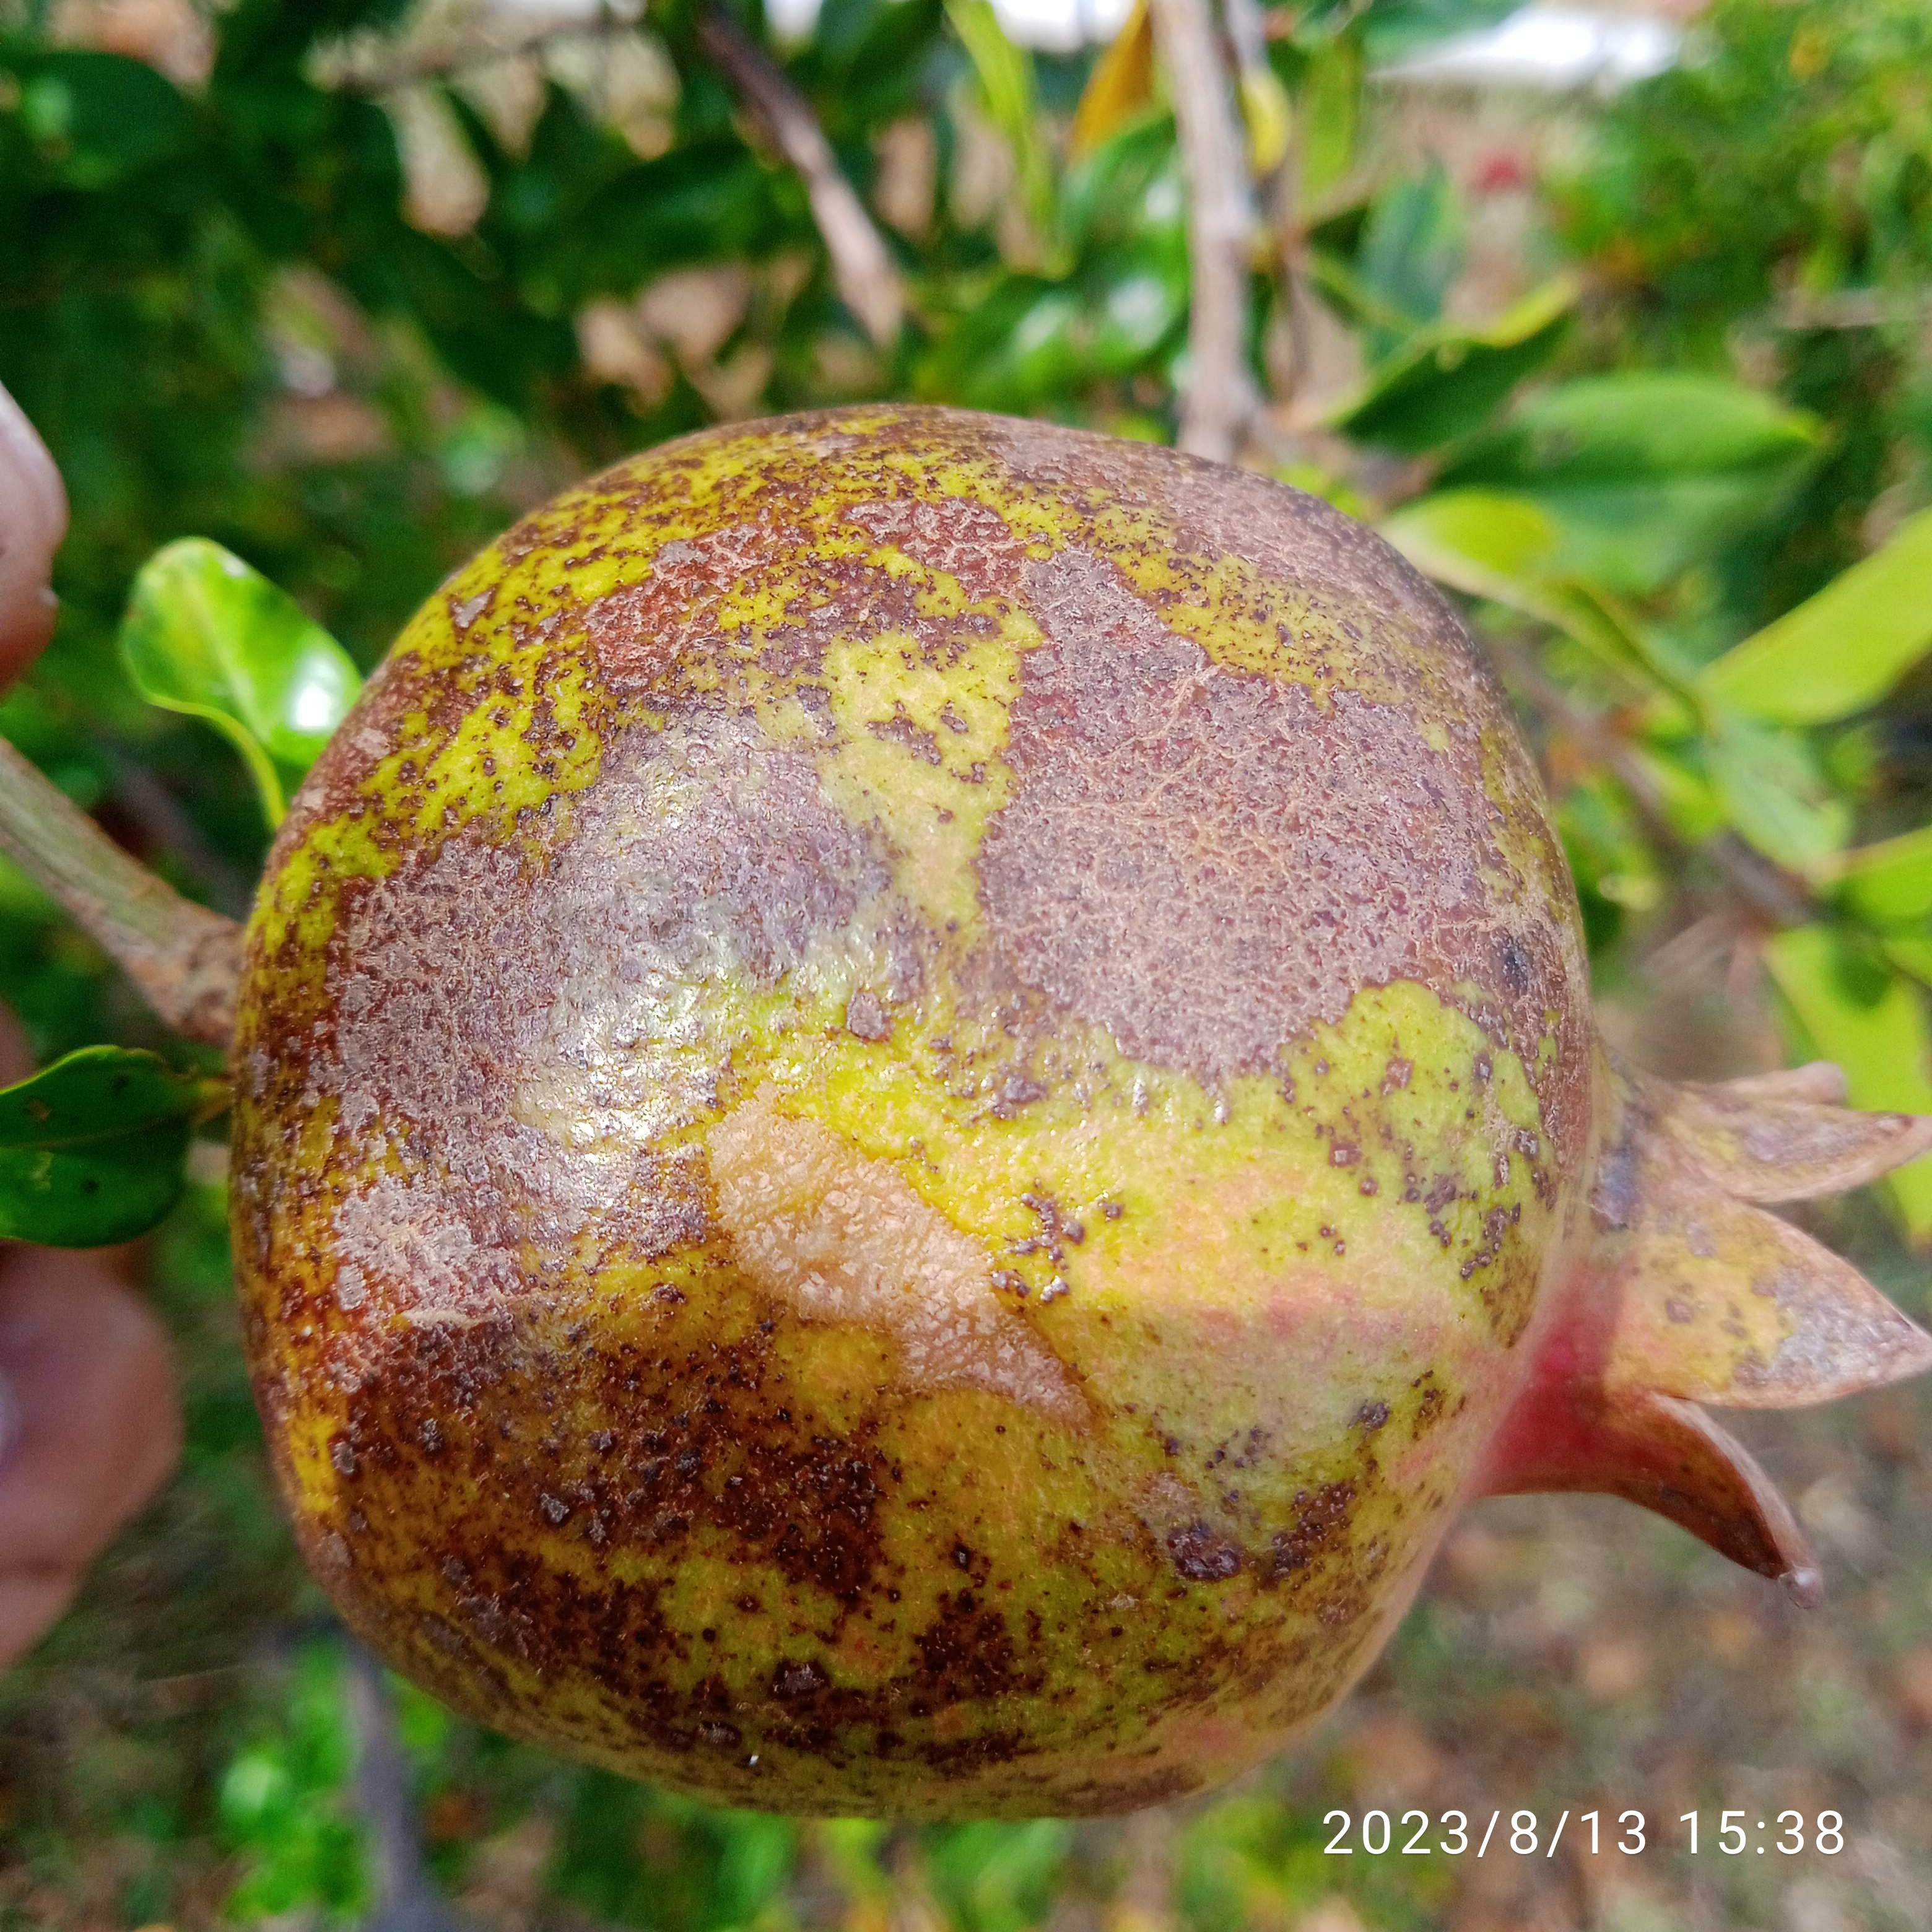
Label: Cercospora